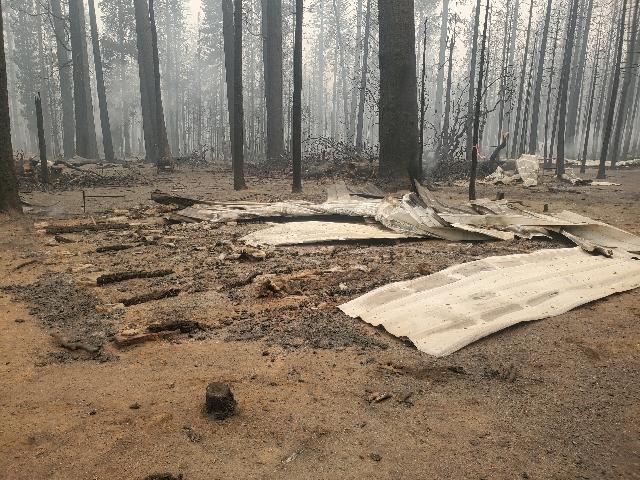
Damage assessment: destroyed